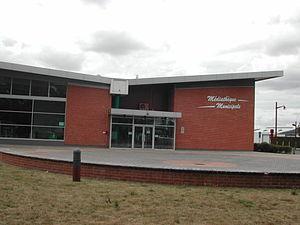
Arques est une commune française située dans le département du Pas-de-Calais en région Hauts-de-France.